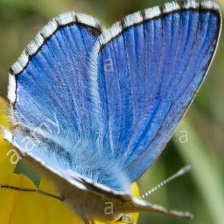
Species: ADONIS
Butterfly family (ImageNet category): lycaenid_butterfly